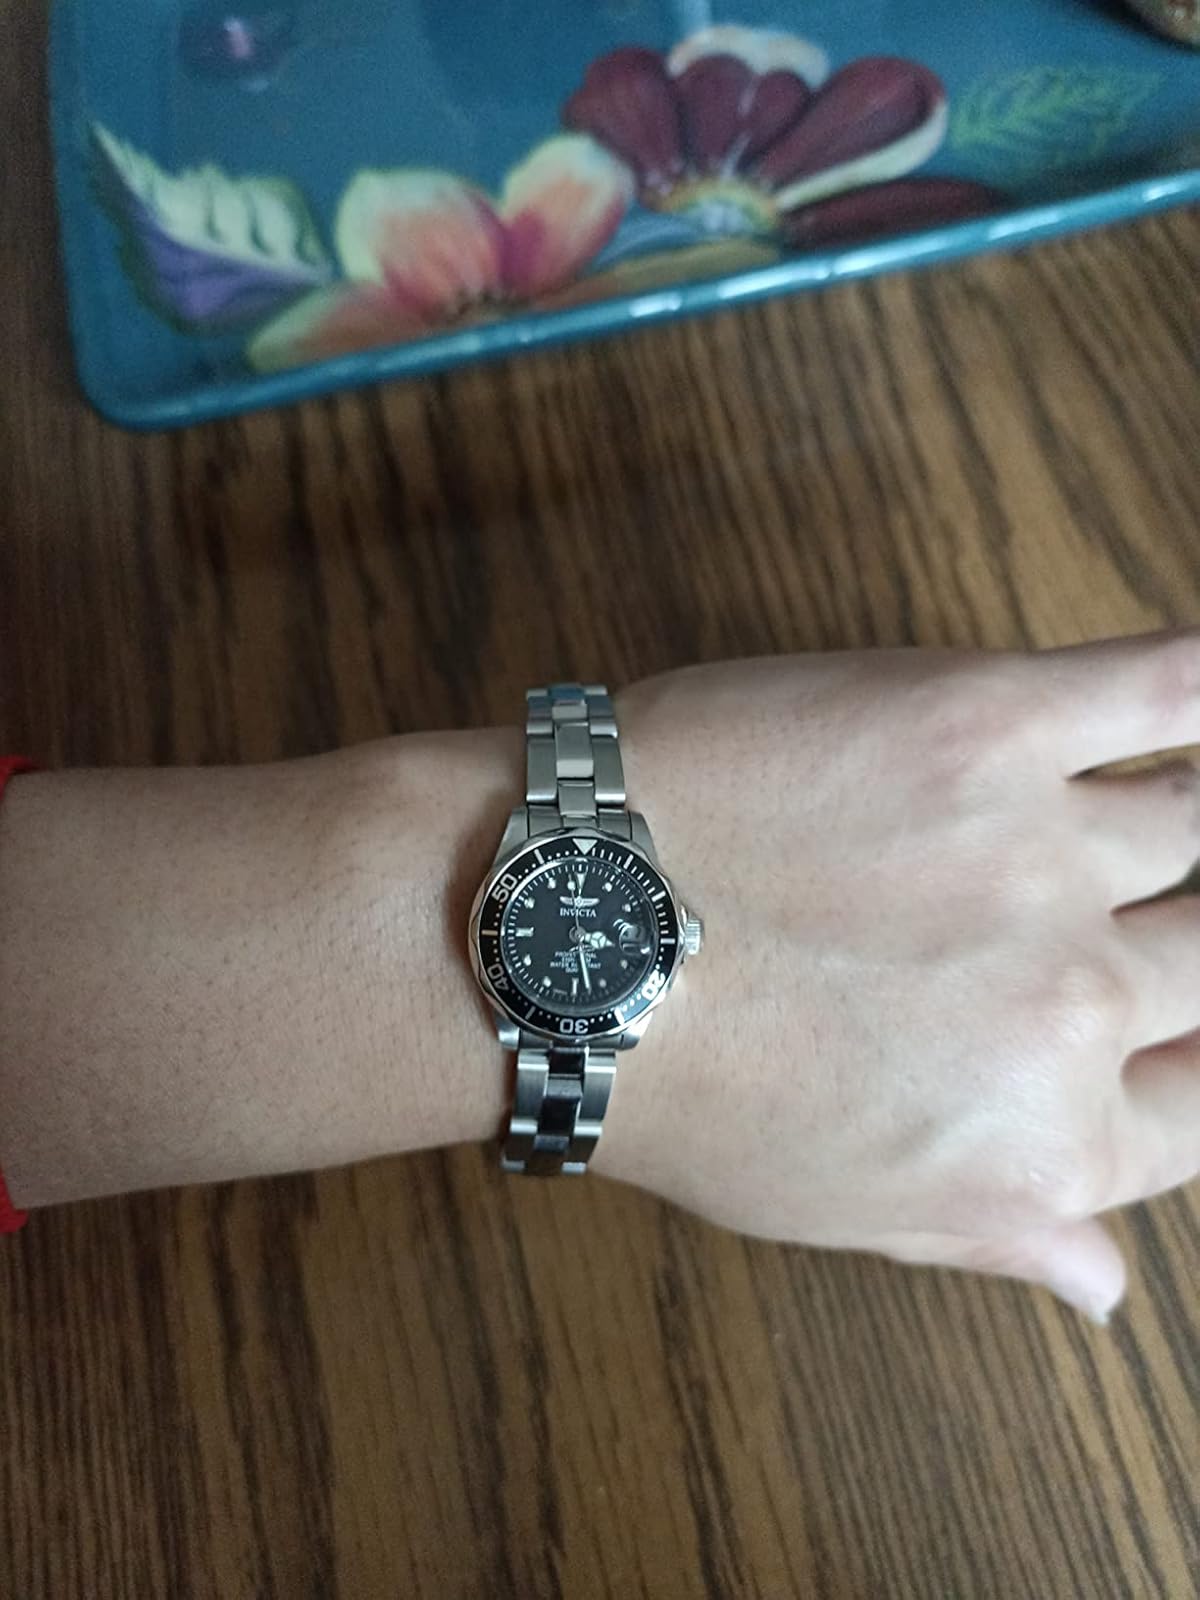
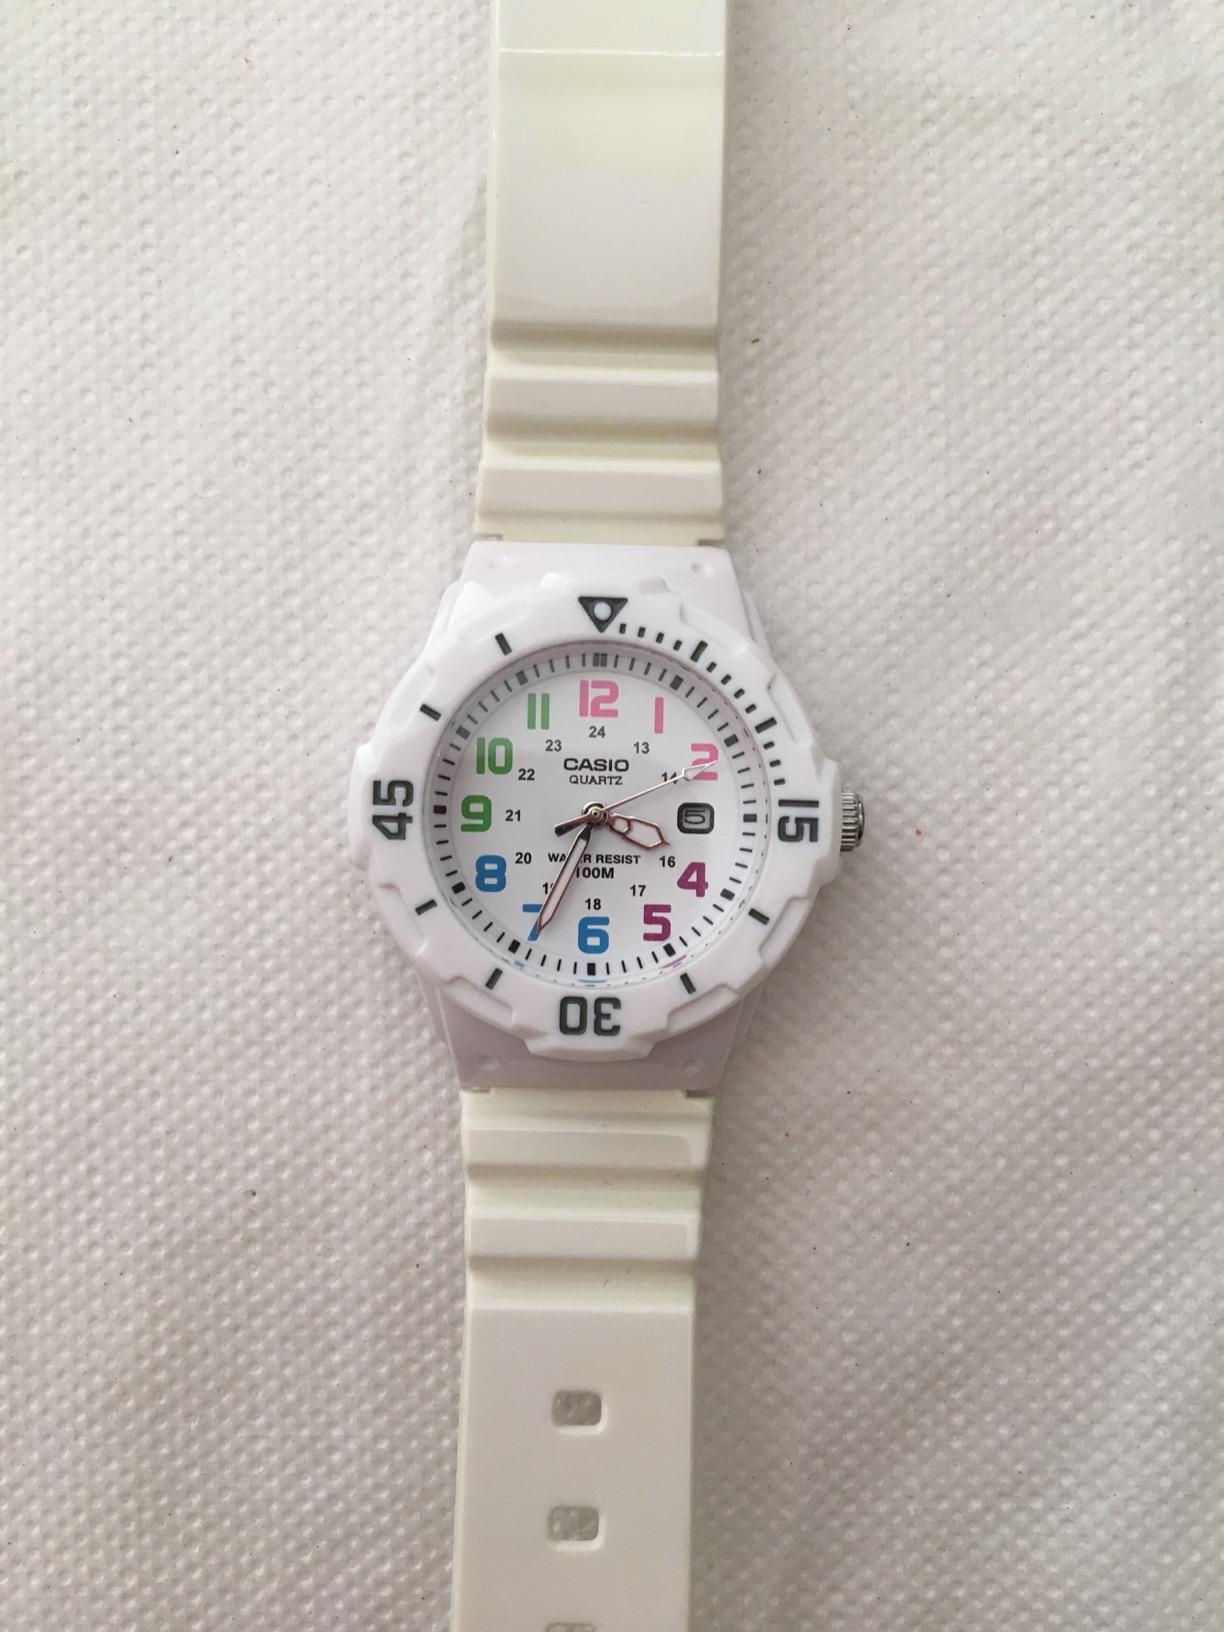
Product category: accessories_watch
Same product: no